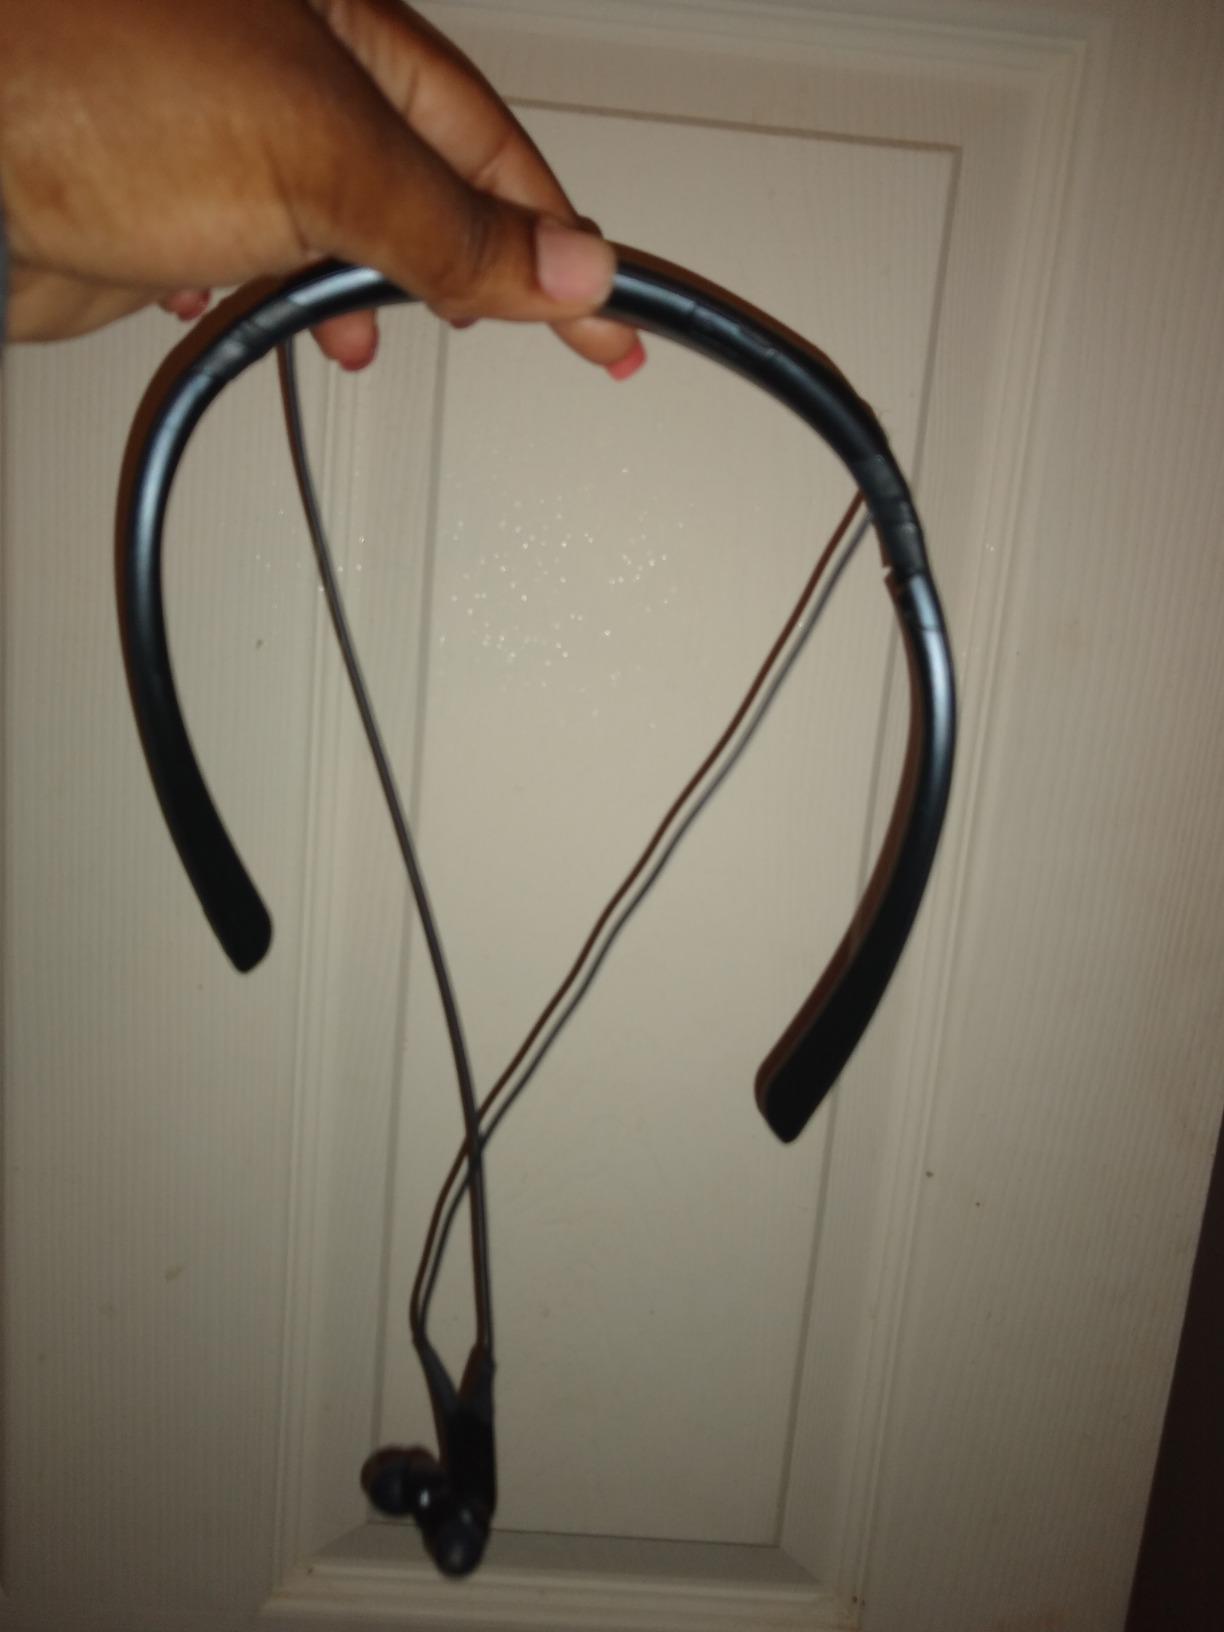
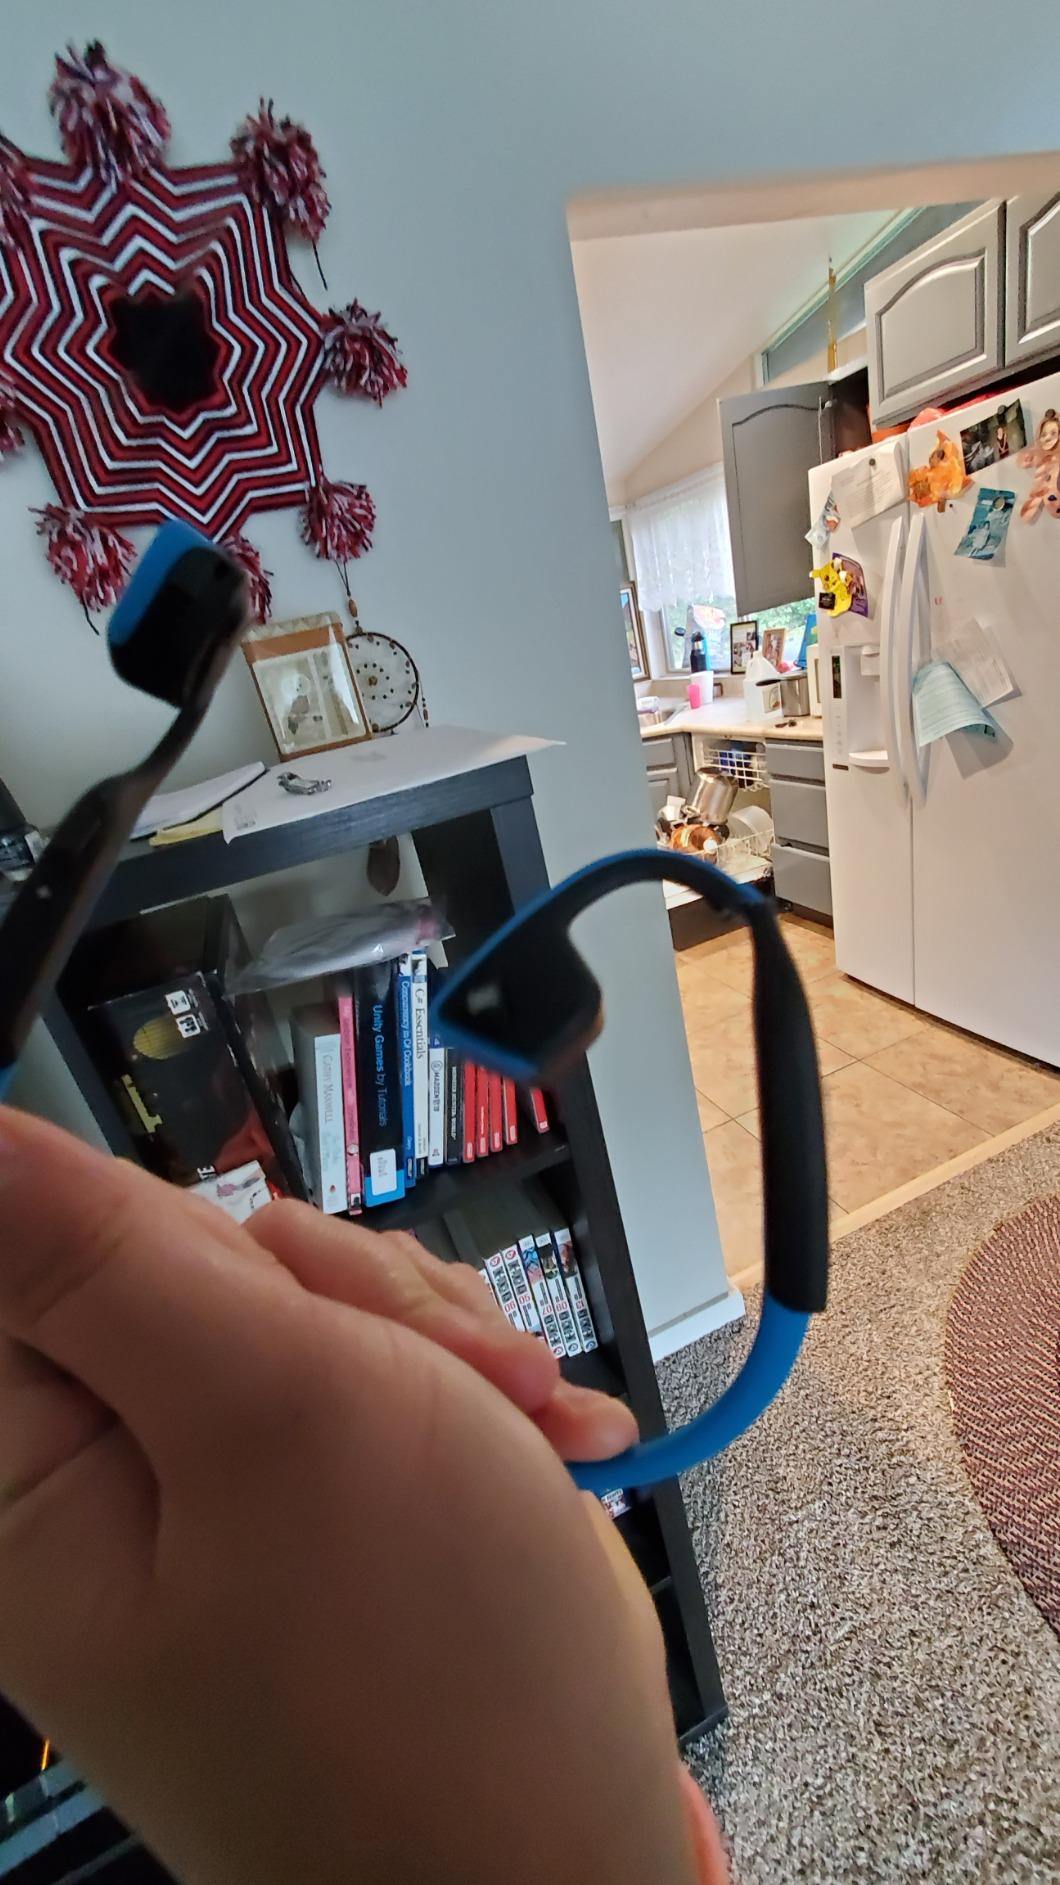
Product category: headphones
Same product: no